Taulignan

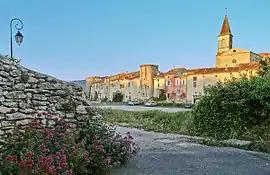
A general view of Taulignan

Taulignan is a commune in the Drôme department in southeastern France.